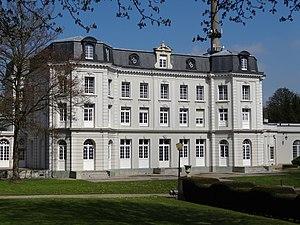
Le château Mercier était la résidence de l'ingénieur-directeur de la Compagnie des mines de Béthune dans le bassin minier du Nord-Pas-de-Calais, à Mazingarbe, Pas-de-Calais, Nord-Pas-de-Calais, France. Il est inscrit aux monuments historiques le 9 octobre 2009 et inscrit sur la liste du patrimoine mondial de l'Unesco le 30 juin 2012 et y constitue en partie le site no 81. This building is inscrit au titre des Monuments Historiques. It is indexed in the Base Mérimée, a database of architectural heritage maintained by the French Ministry of Culture,